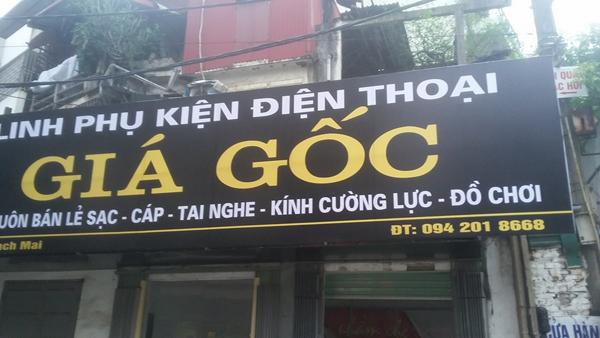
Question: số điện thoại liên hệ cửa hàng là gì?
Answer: số điện thoại liên hệ cửa hàng là 0942018668